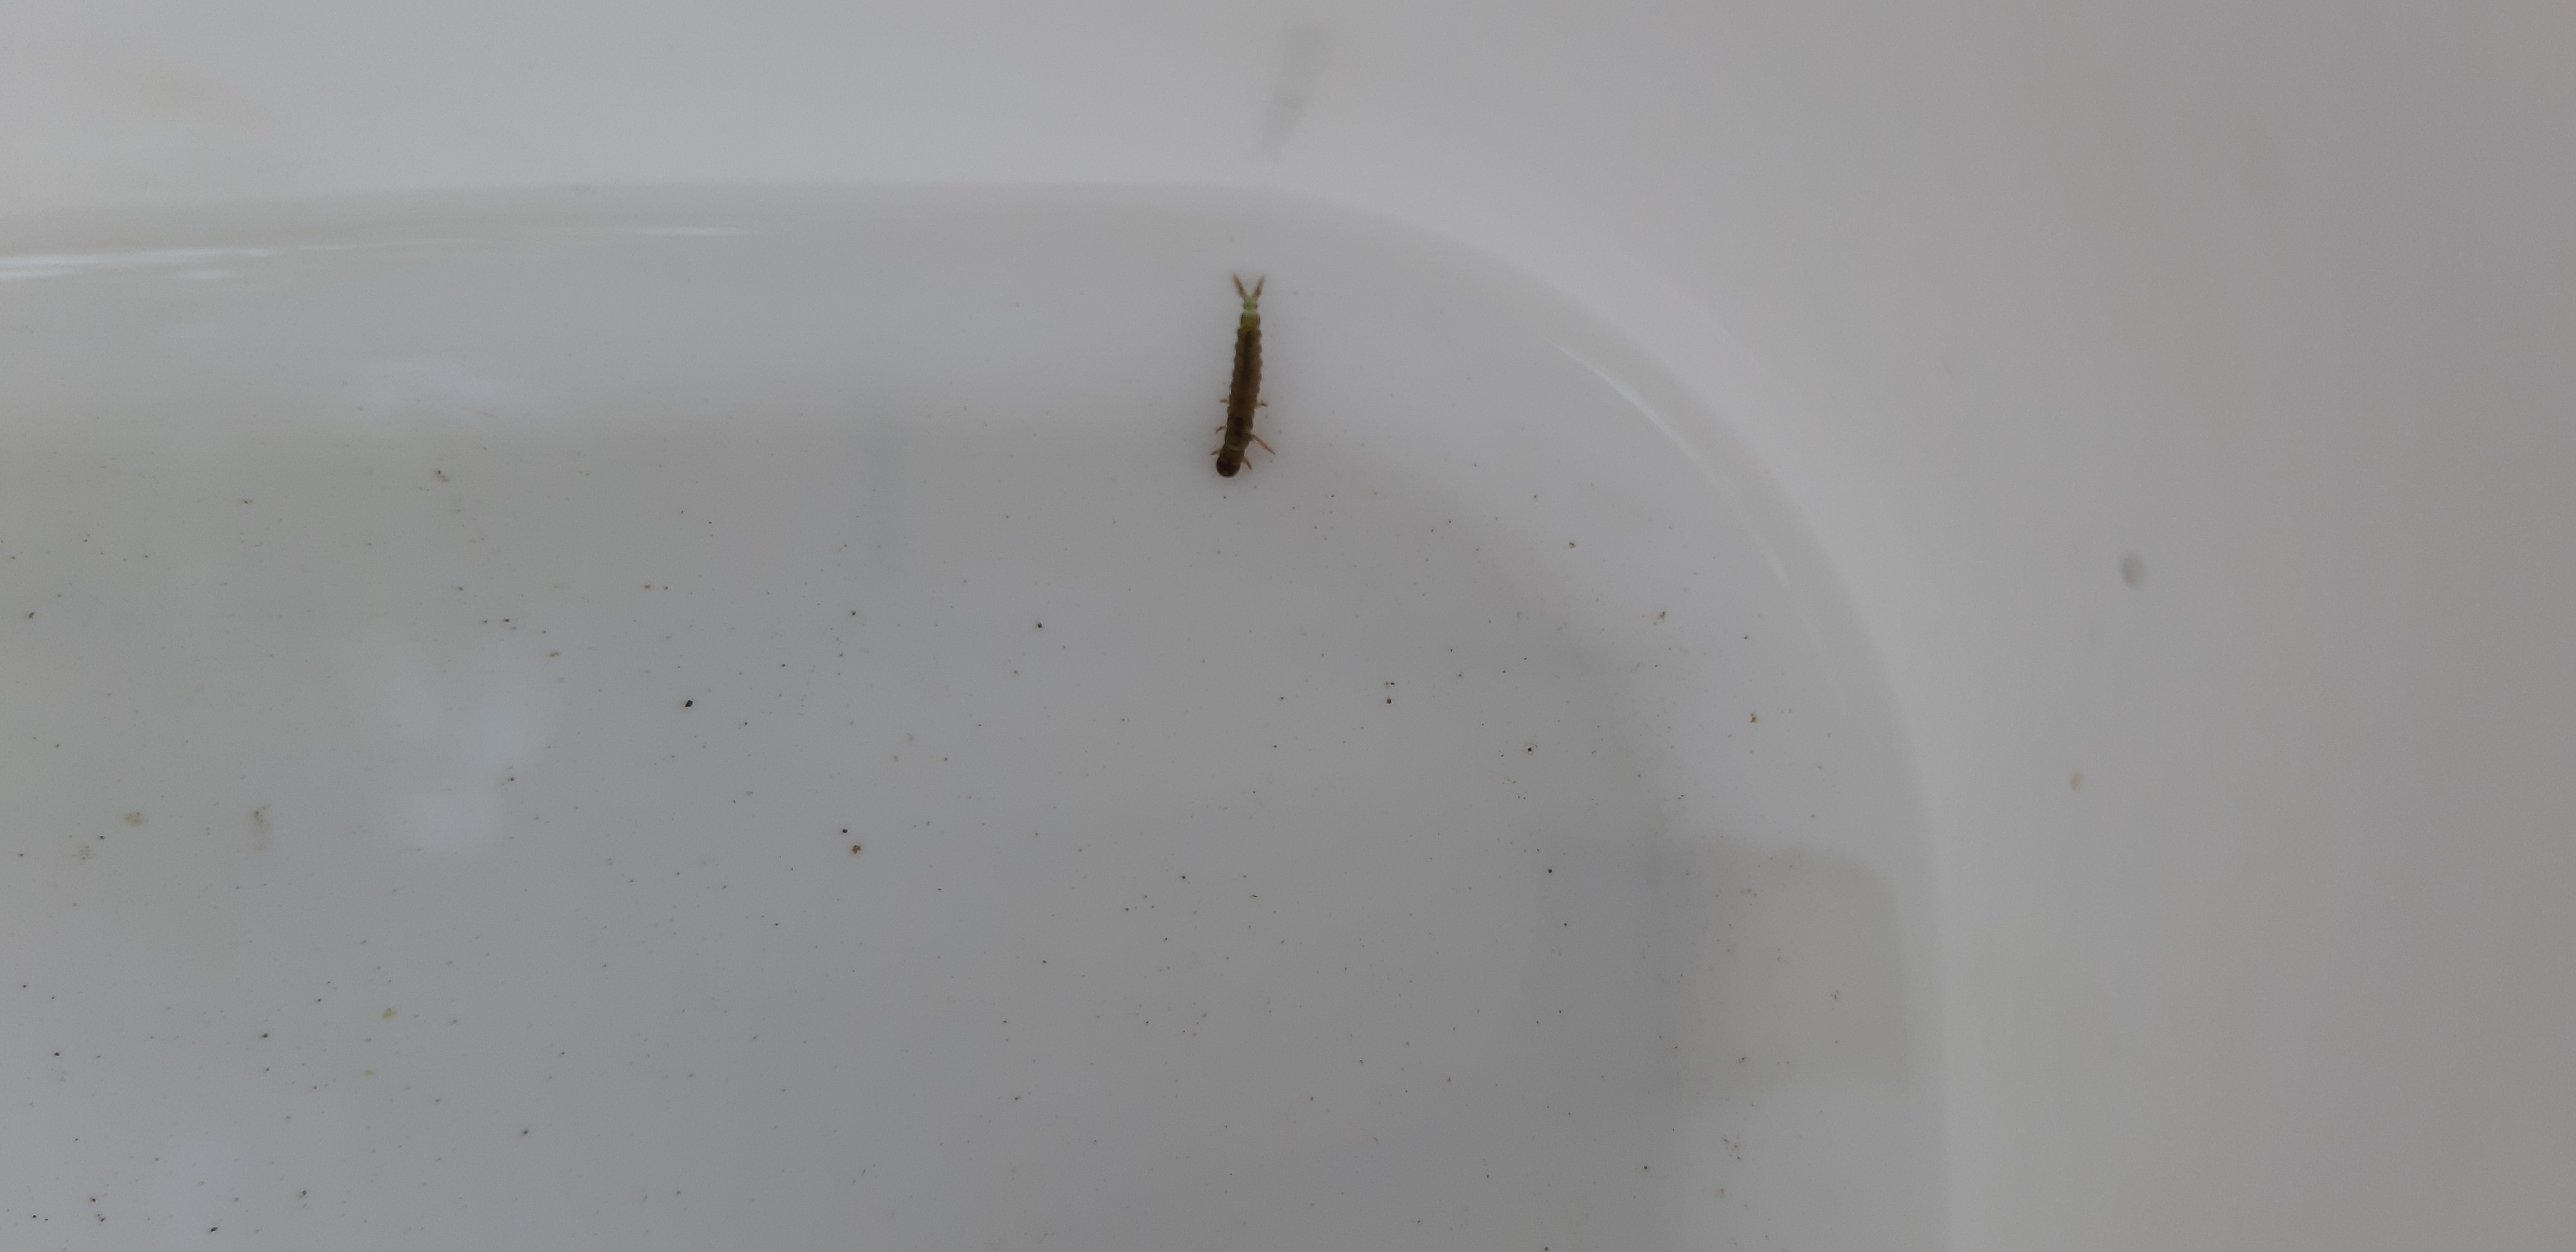
Macroinvertebrate group: caddisflies